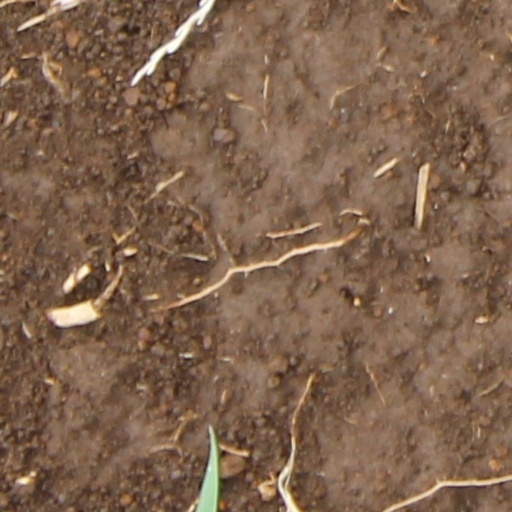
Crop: wheat